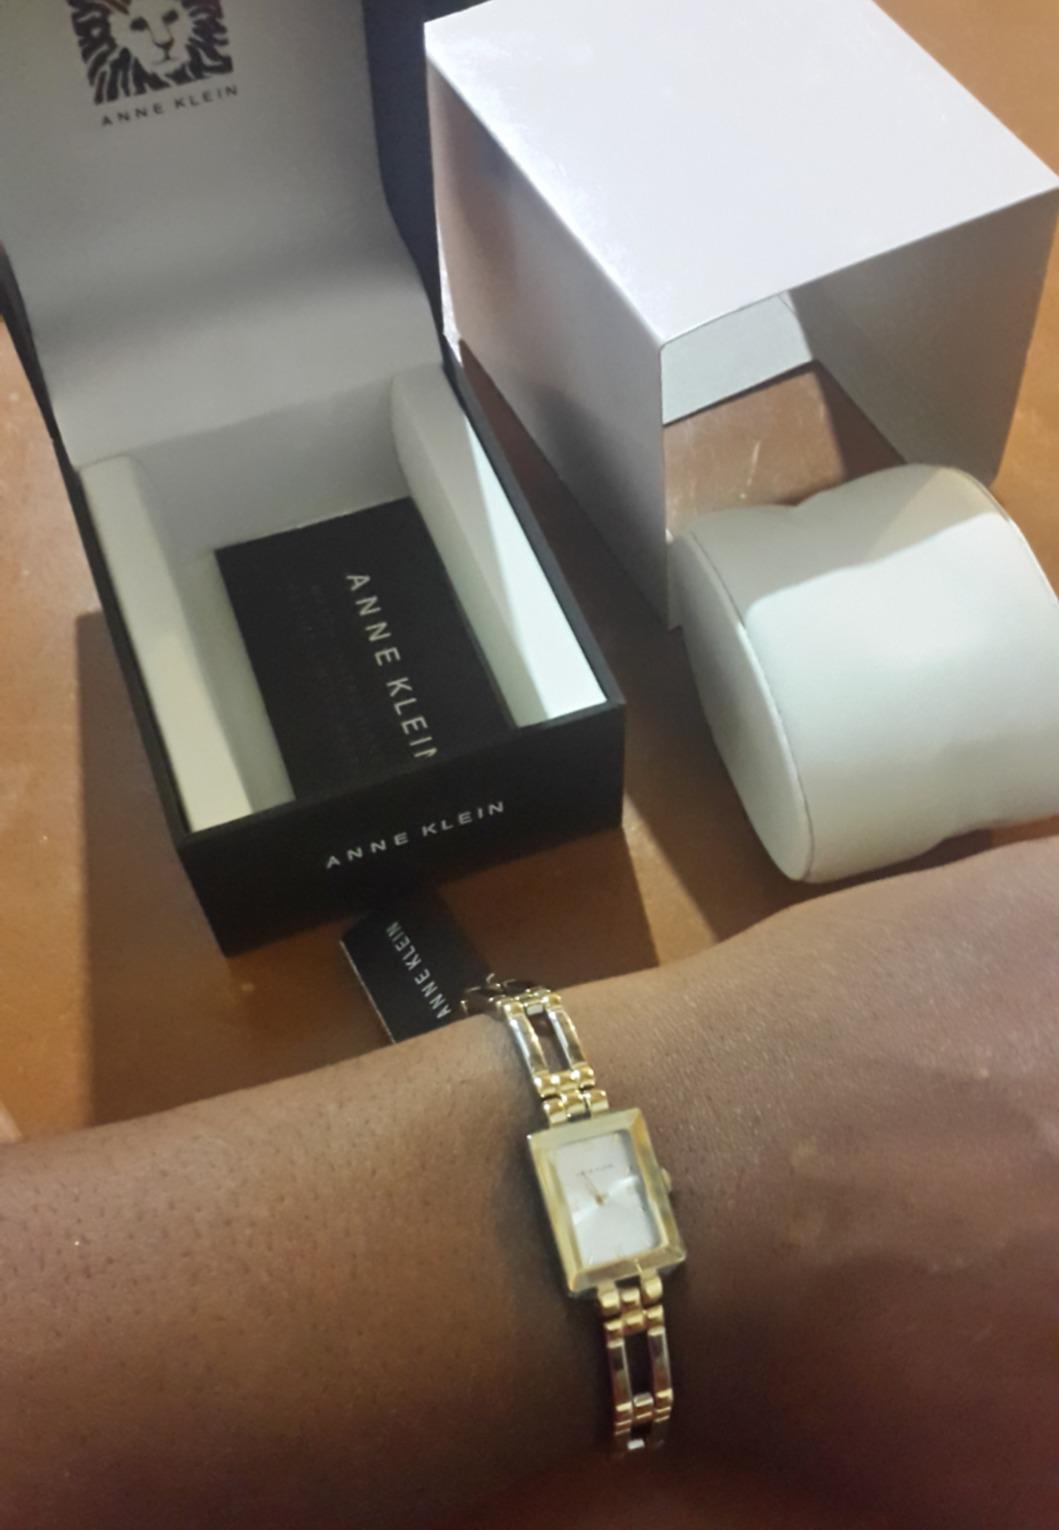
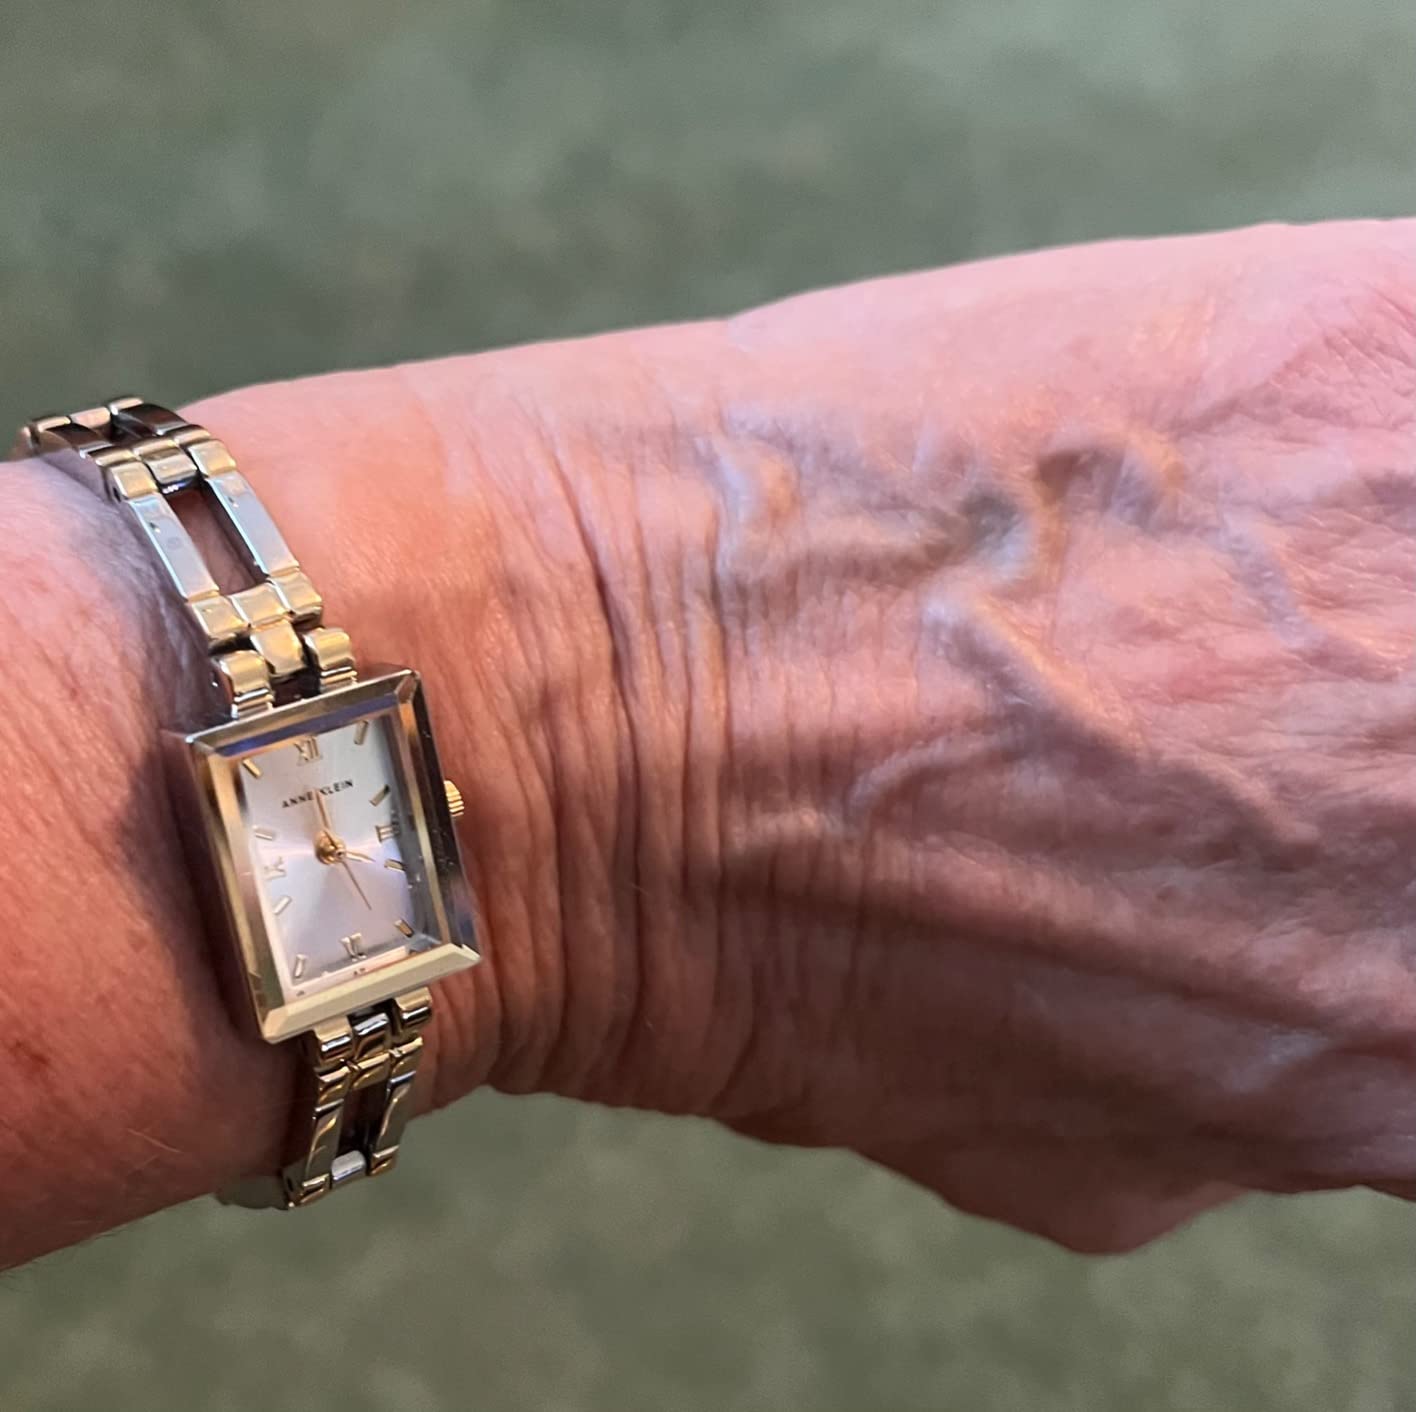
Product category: accessories_watch
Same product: yes